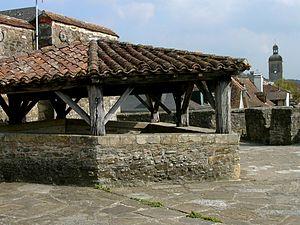
Puits de défense sur les remparts Navarrenx Pyrénées-Atlantiques France
Navarrenx est une commune française située dans le département des Pyrénées-Atlantiques, en région Nouvelle-Aquitaine.